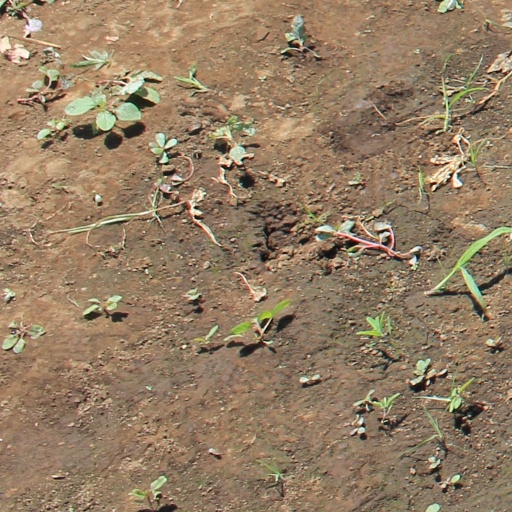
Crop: soybean